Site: brandenburg
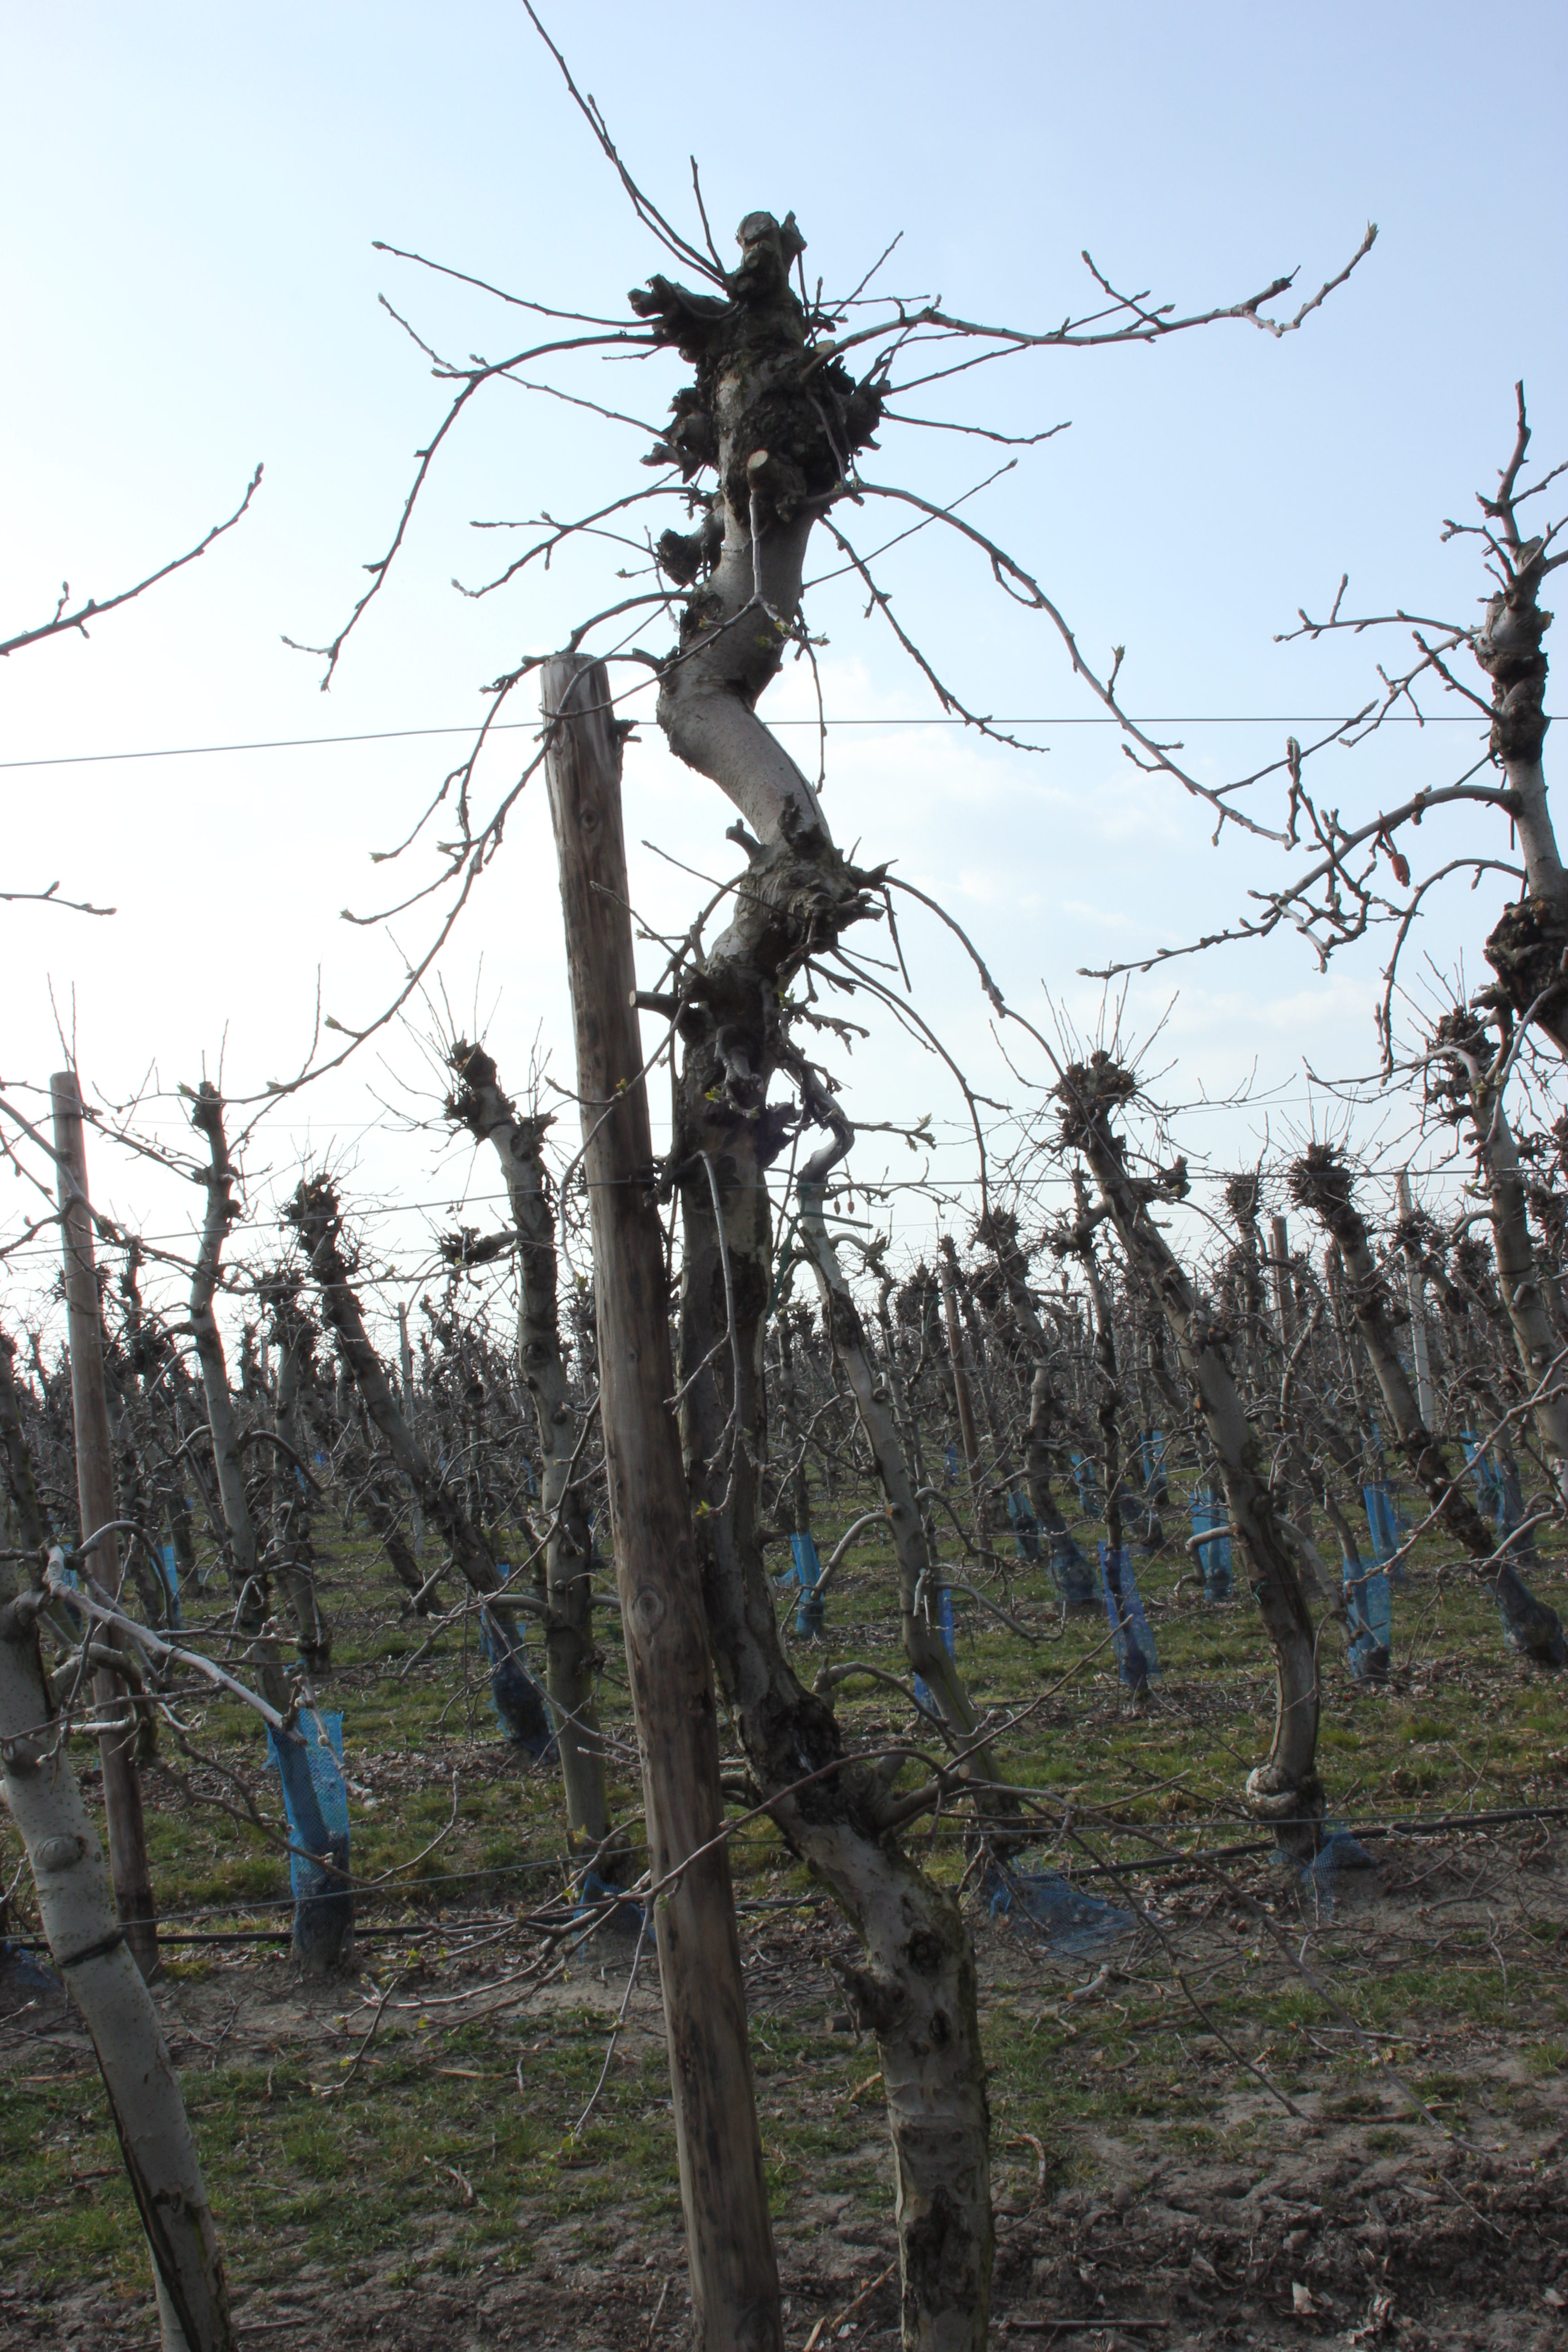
Growth stage (BBCH 03): Bud development